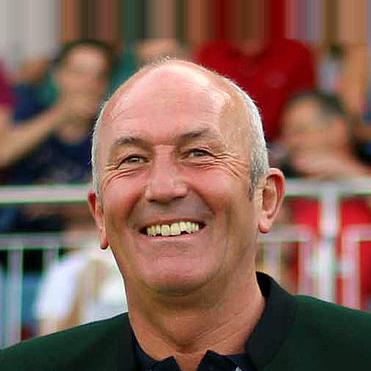
Age: 55